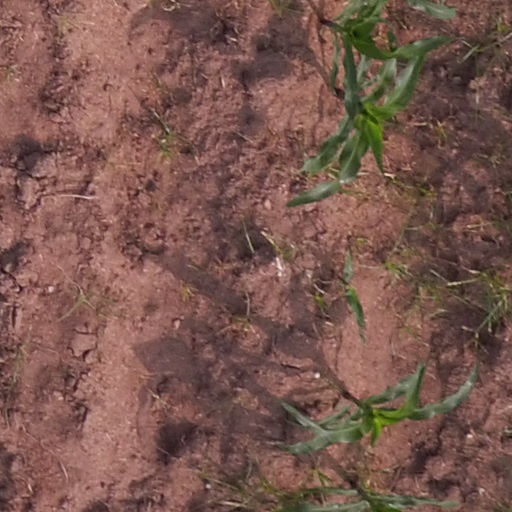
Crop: maize; corn